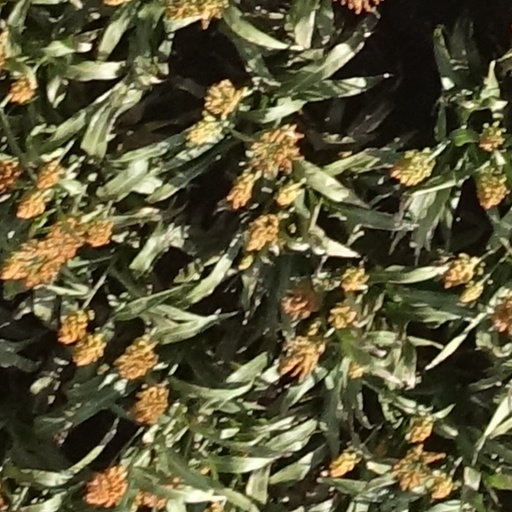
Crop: sorghum